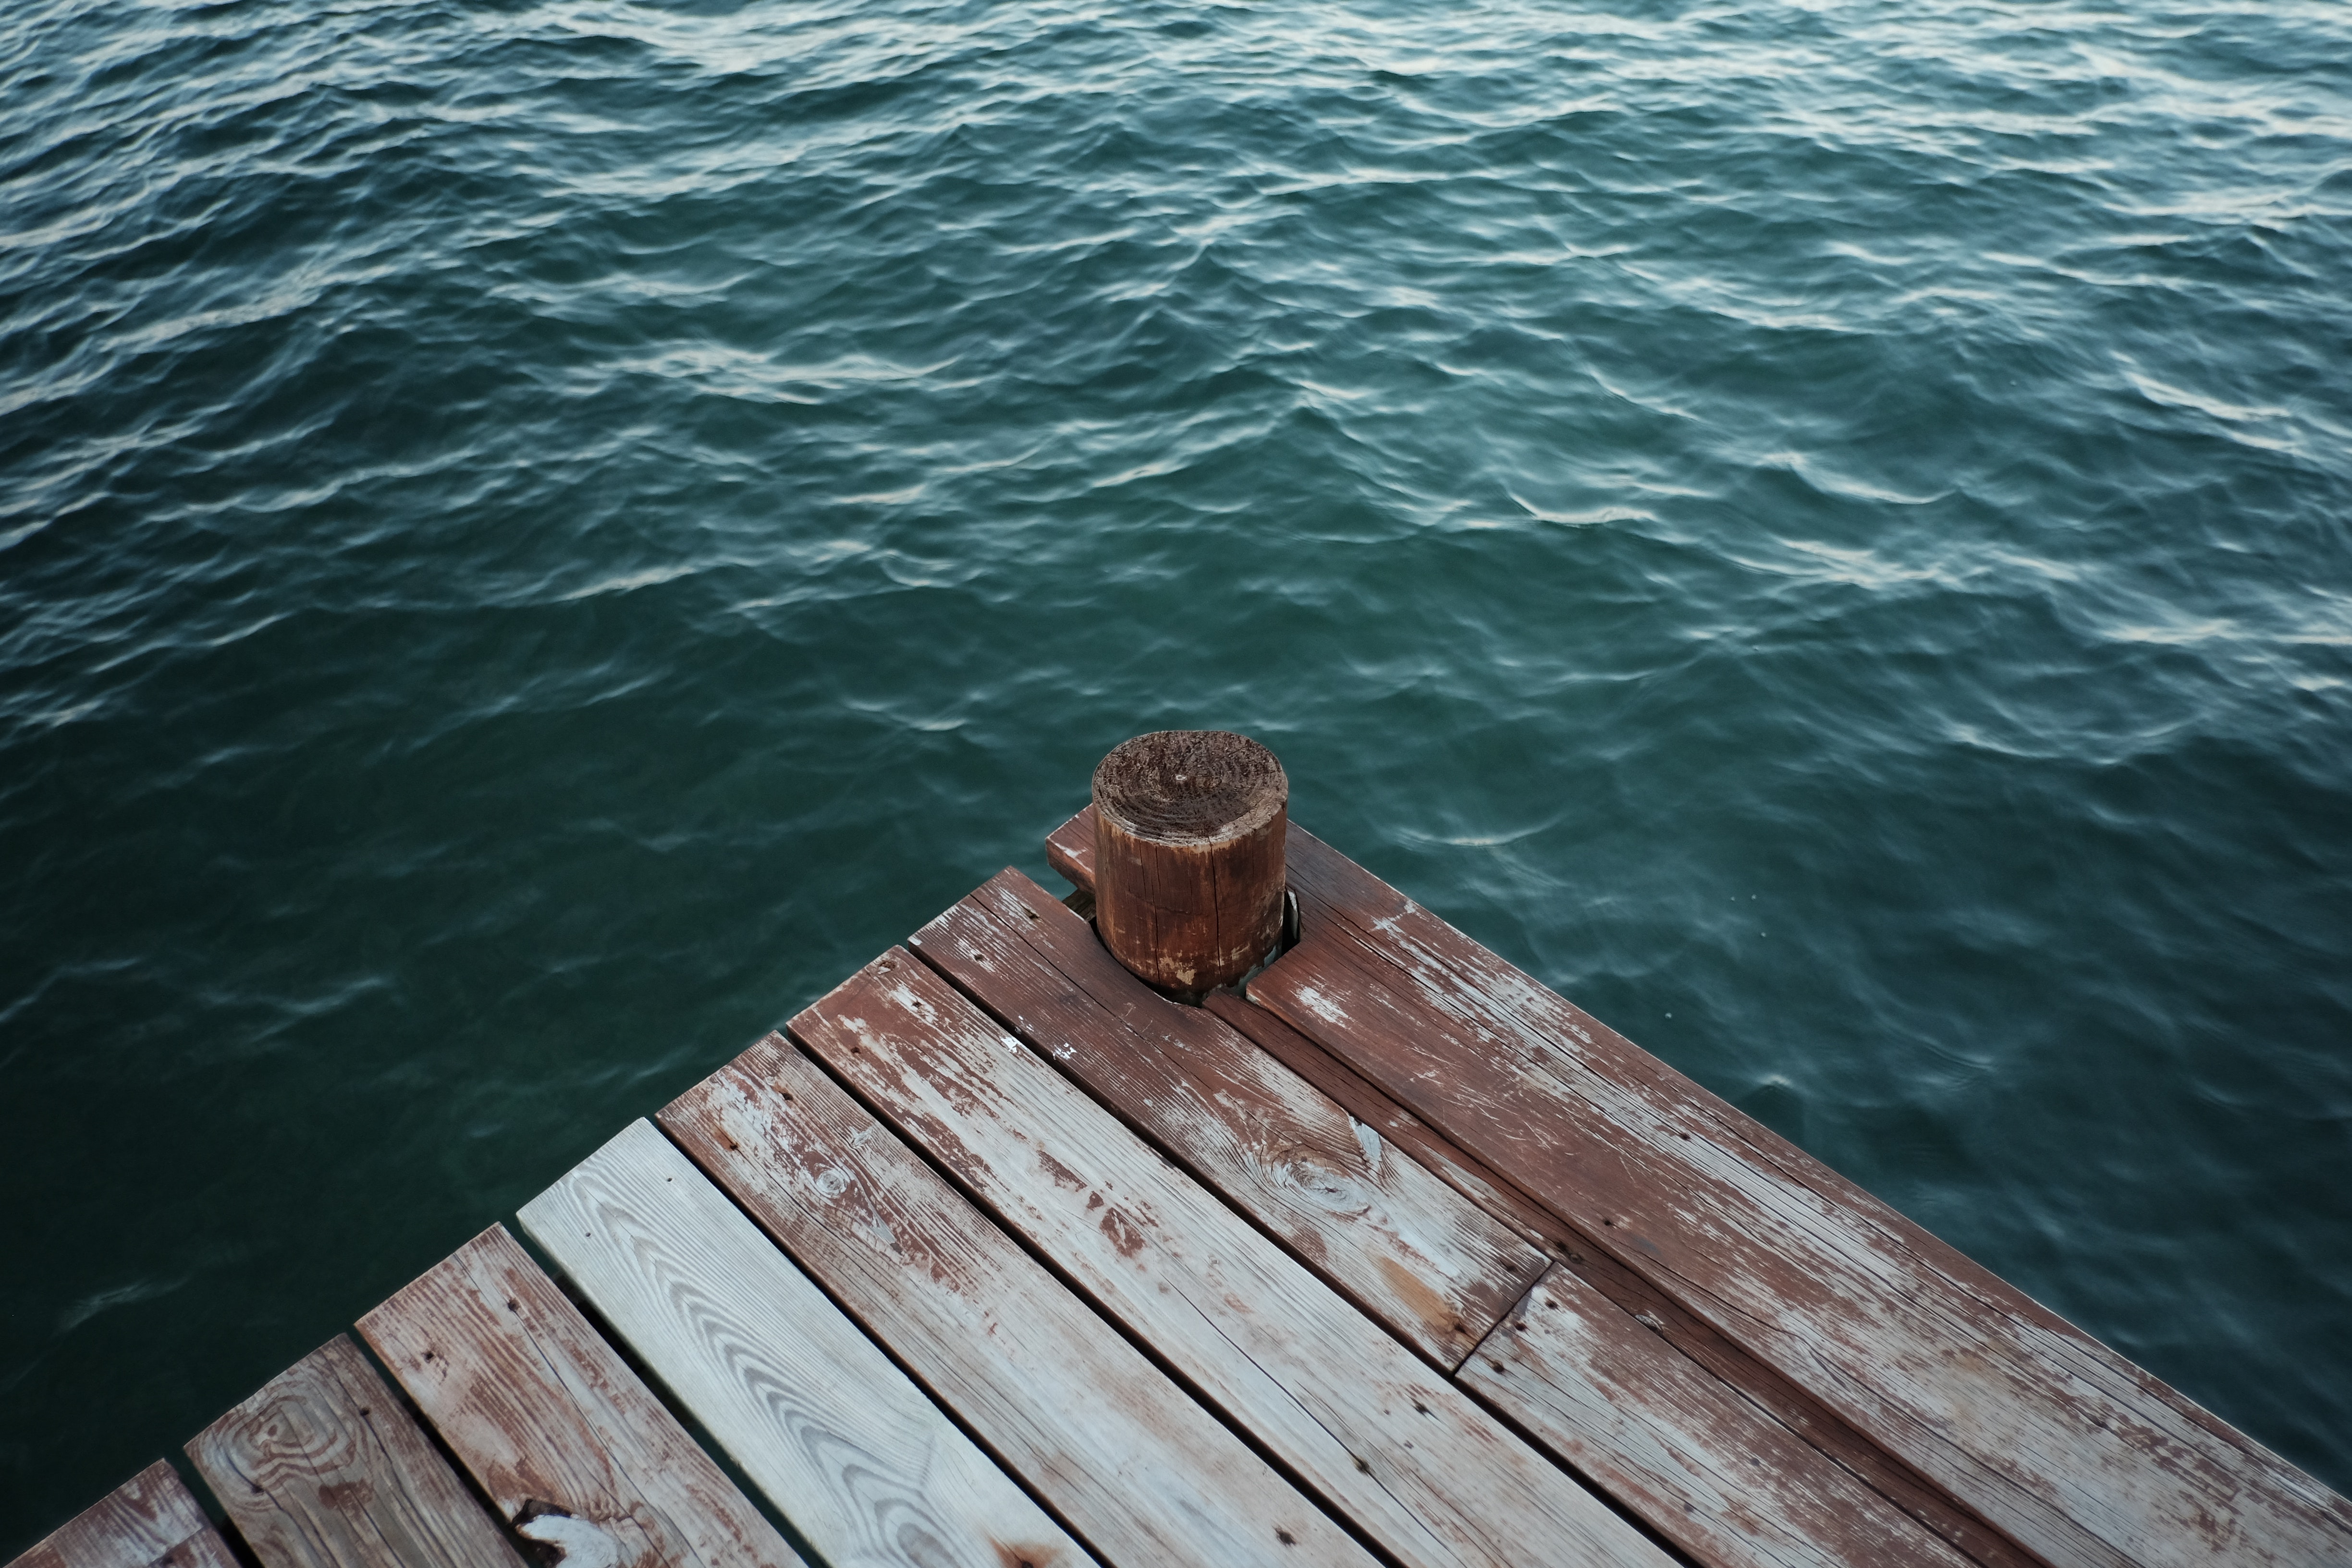
water, sea, ocean, wave, vacation, calm, wood, dock, horizon, pier, sound